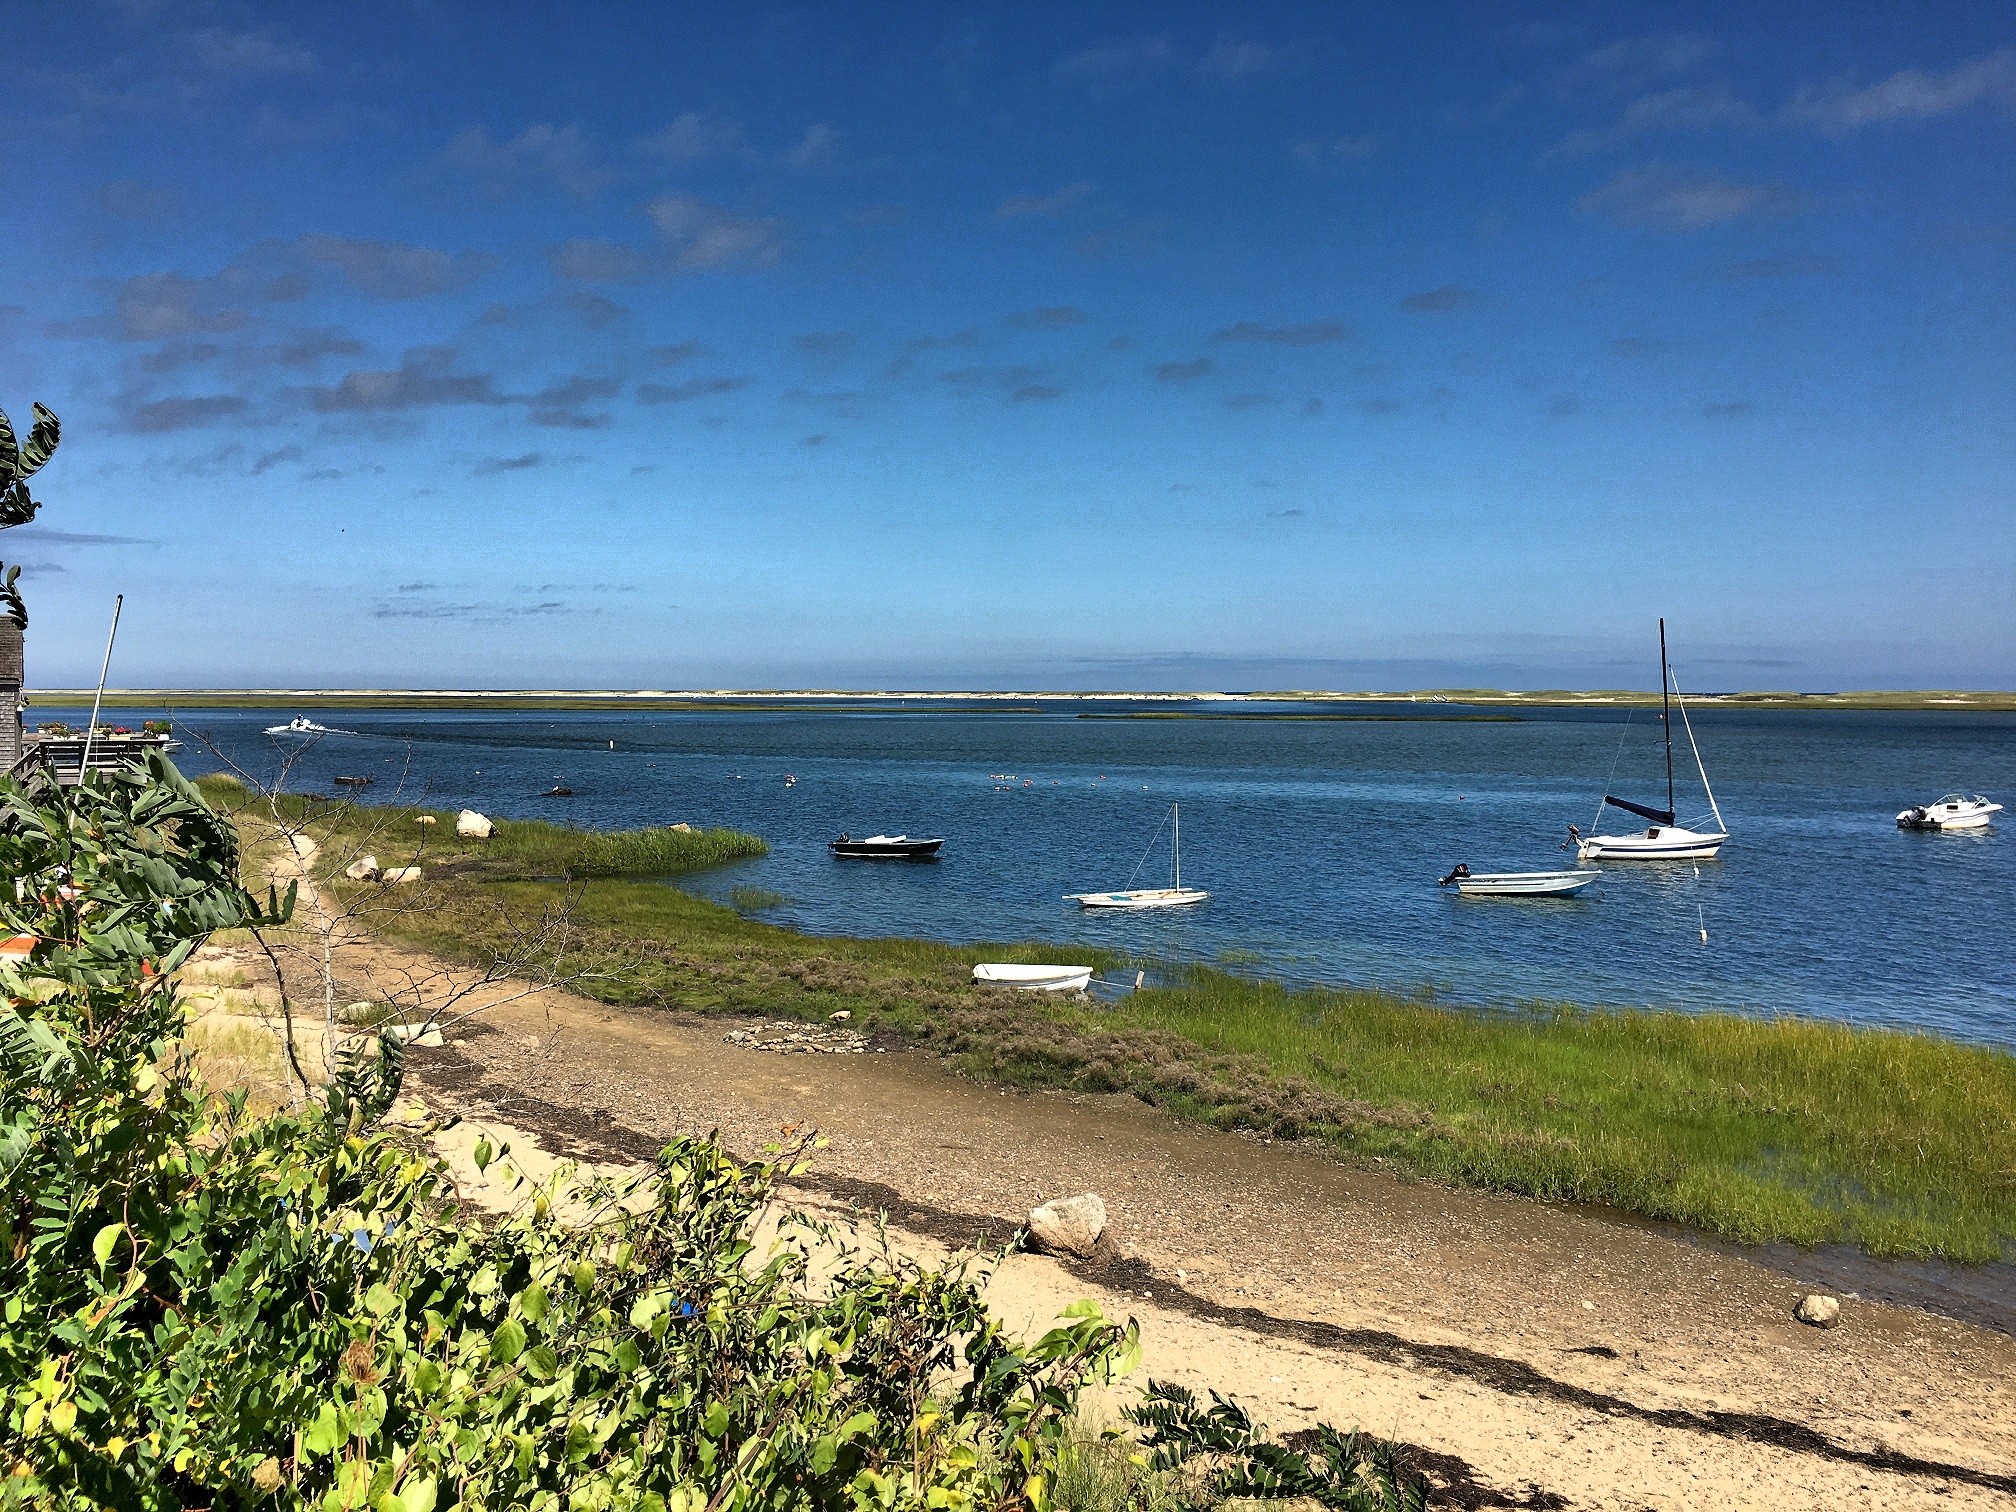
beach, sea, coast, ocean, horizon, shore, cliff, cove, tower, bay, terrain, body of water, estuary, cape